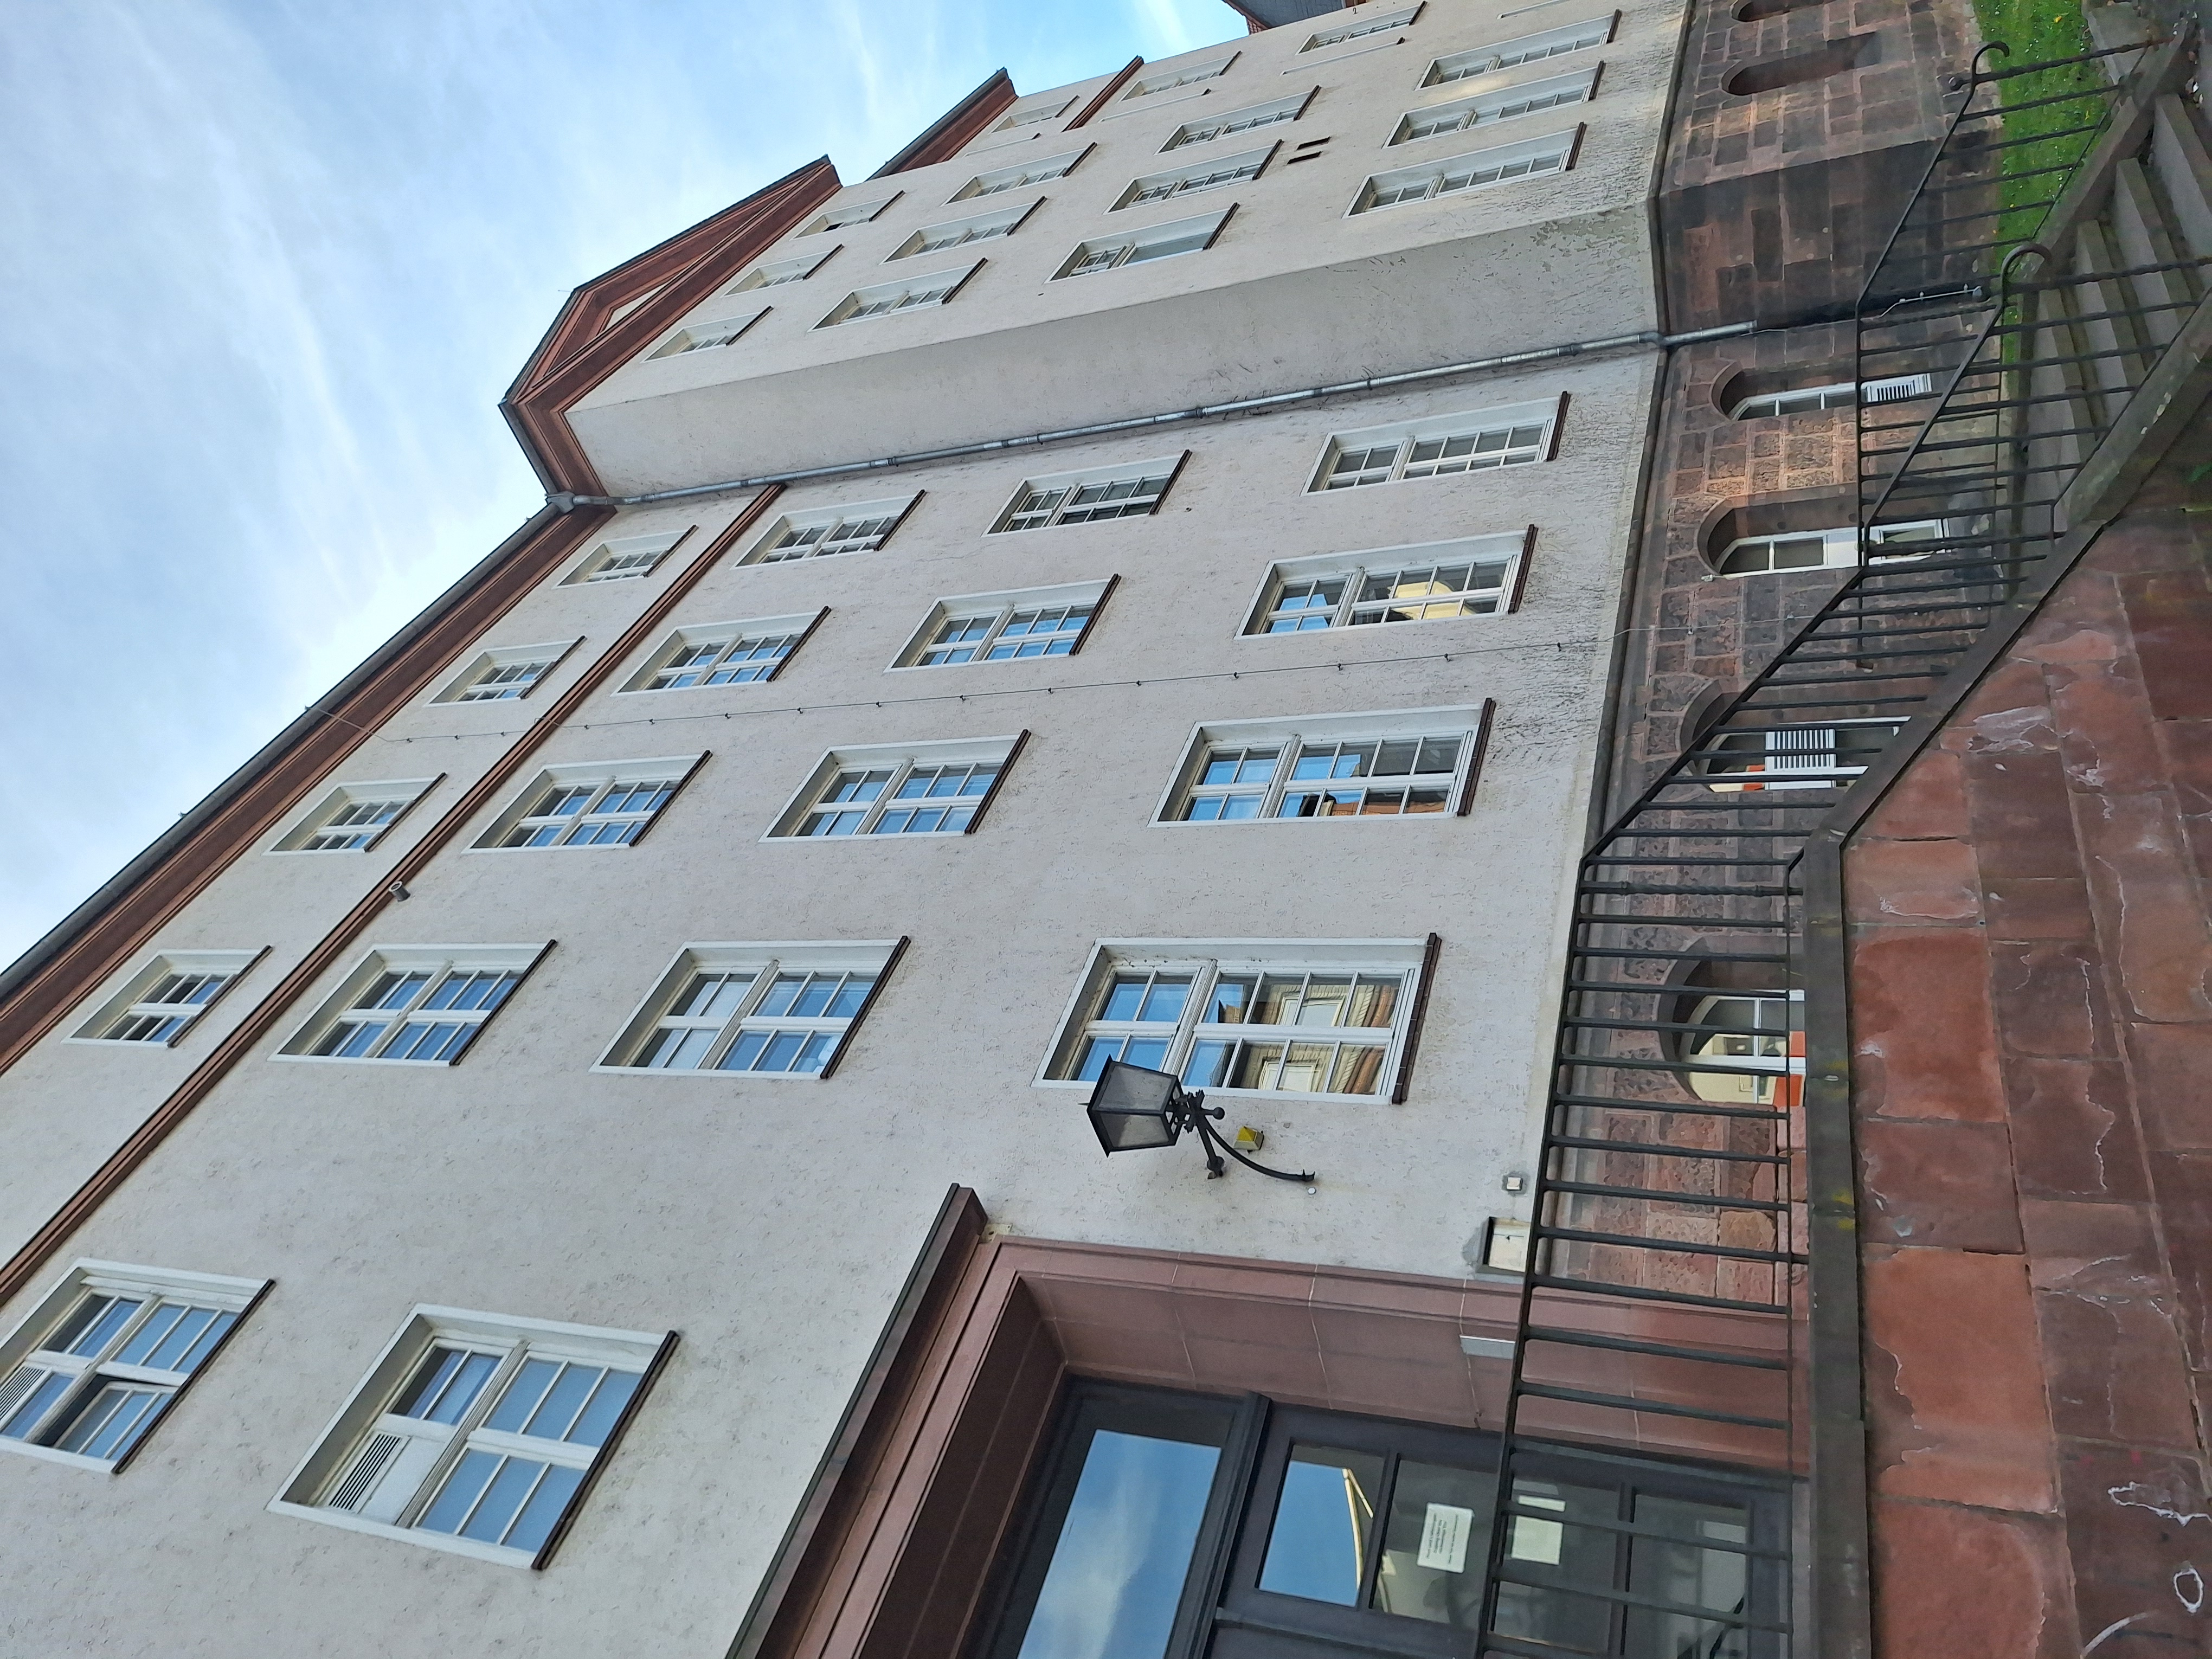
Building: Robert-Koch-Straße 4